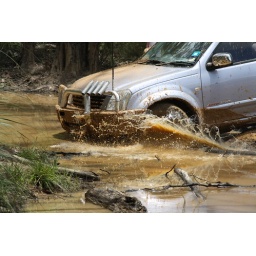
Beerburdum near the glass house mountains, on the river corssing